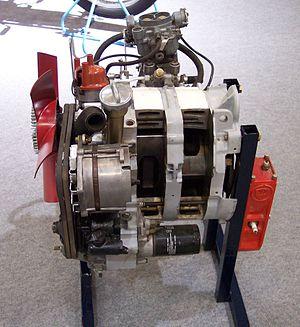
Le moteur Comotor est un moteur thermique automobile à combustion interne, essence quatre temps, à piston rotatif. Il s'agit d'un moteur Wankel birotor dans lequel deux pistons « triangulaires » convertissent l'énergie issue de la combustion du carburant en une énergie mécanique de rotation transmise à l'arbre moteur via un maneton. Le « moteur Comotor » était produit par la société du même nom Comotor SA, la Compagnie européenne de construction de moteurs automobiles, une entreprise commune aux constructeurs français Citroën et allemand NSU.
La Ro 80 est la dernière automobile vendue sous la marque allemande NSU. Elle fut produite entre 1967 et 1977. Outre une ligne aérodynamique innovante pour l'époque, elle se singularise par le moteur Comotor qui est un moteur à pistons rotatifs Wankel.